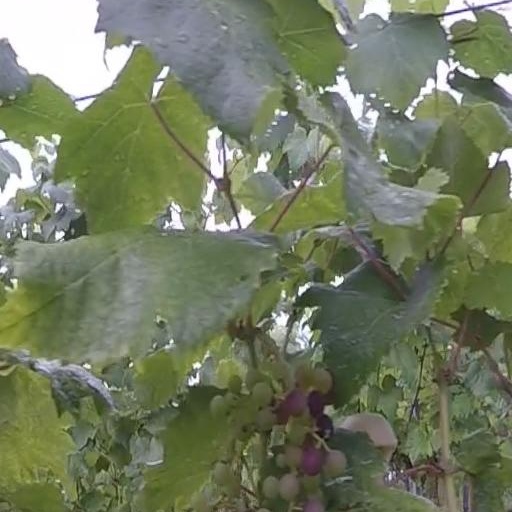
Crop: grape